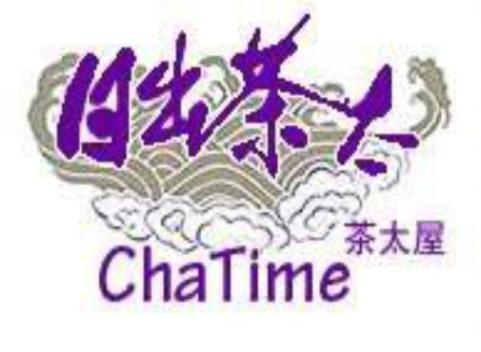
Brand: chatime
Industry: Food